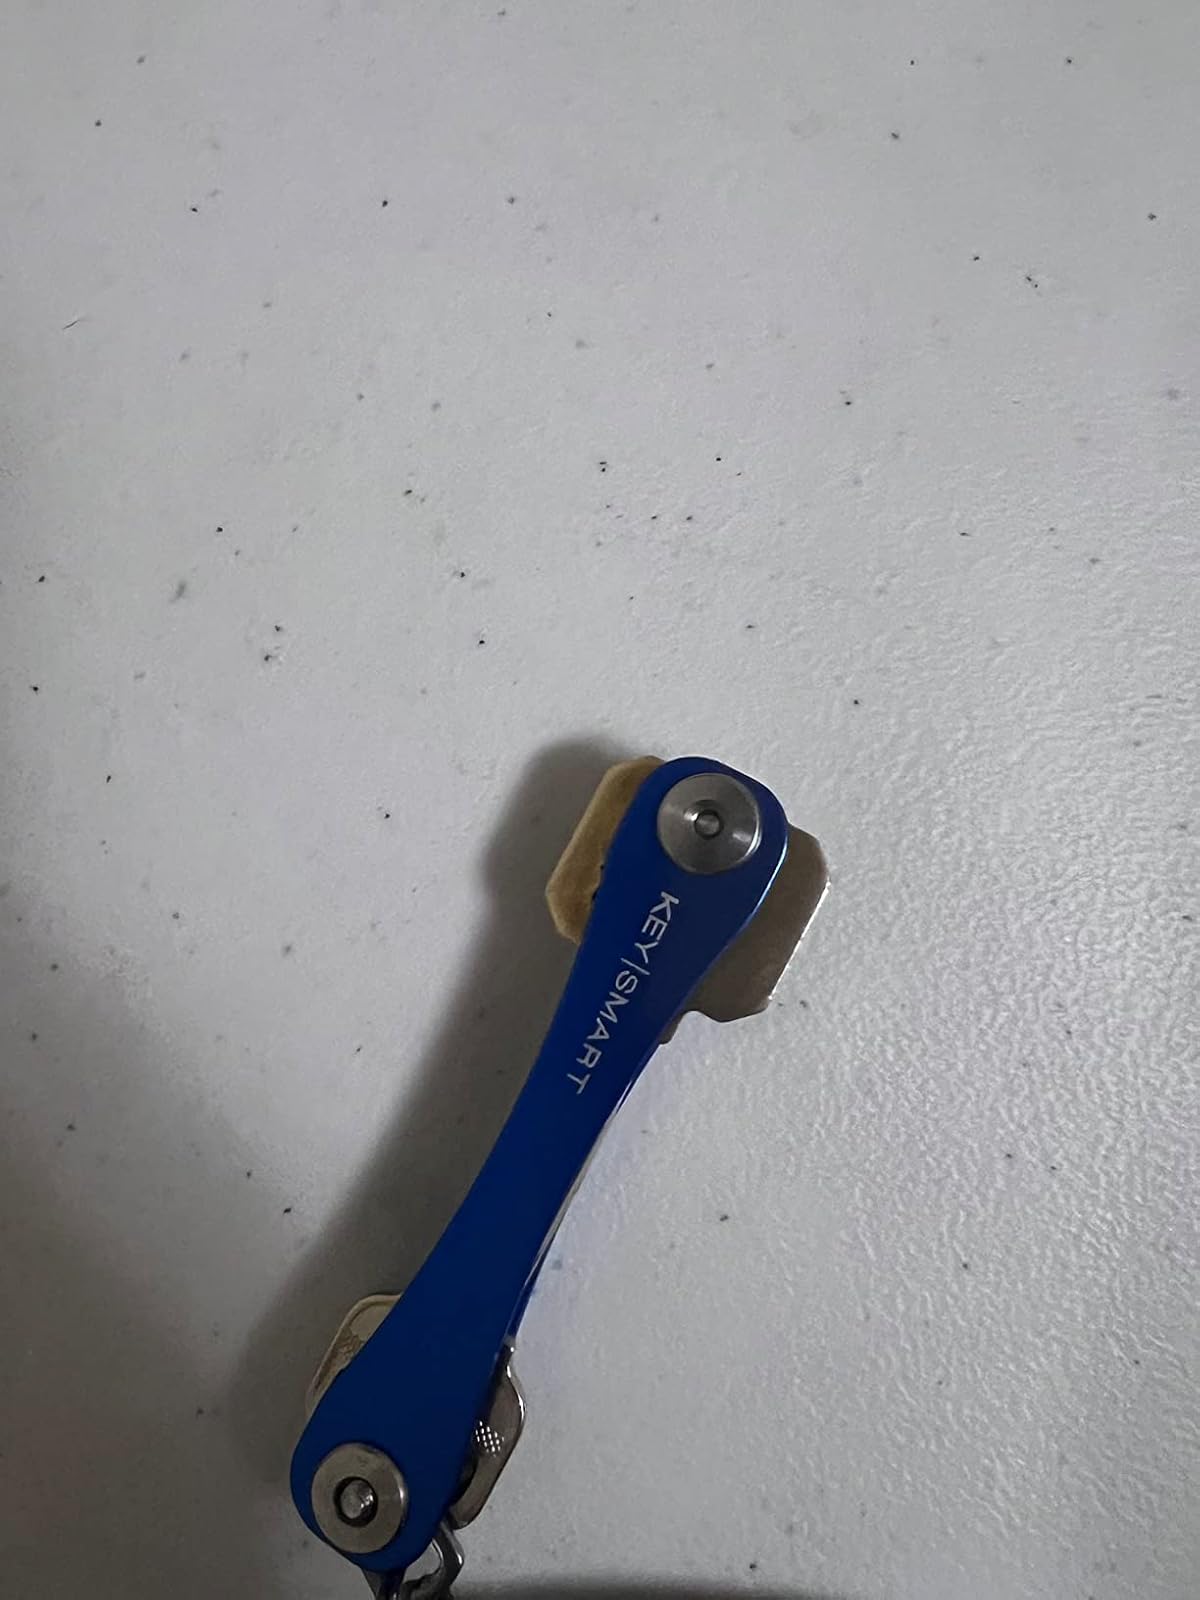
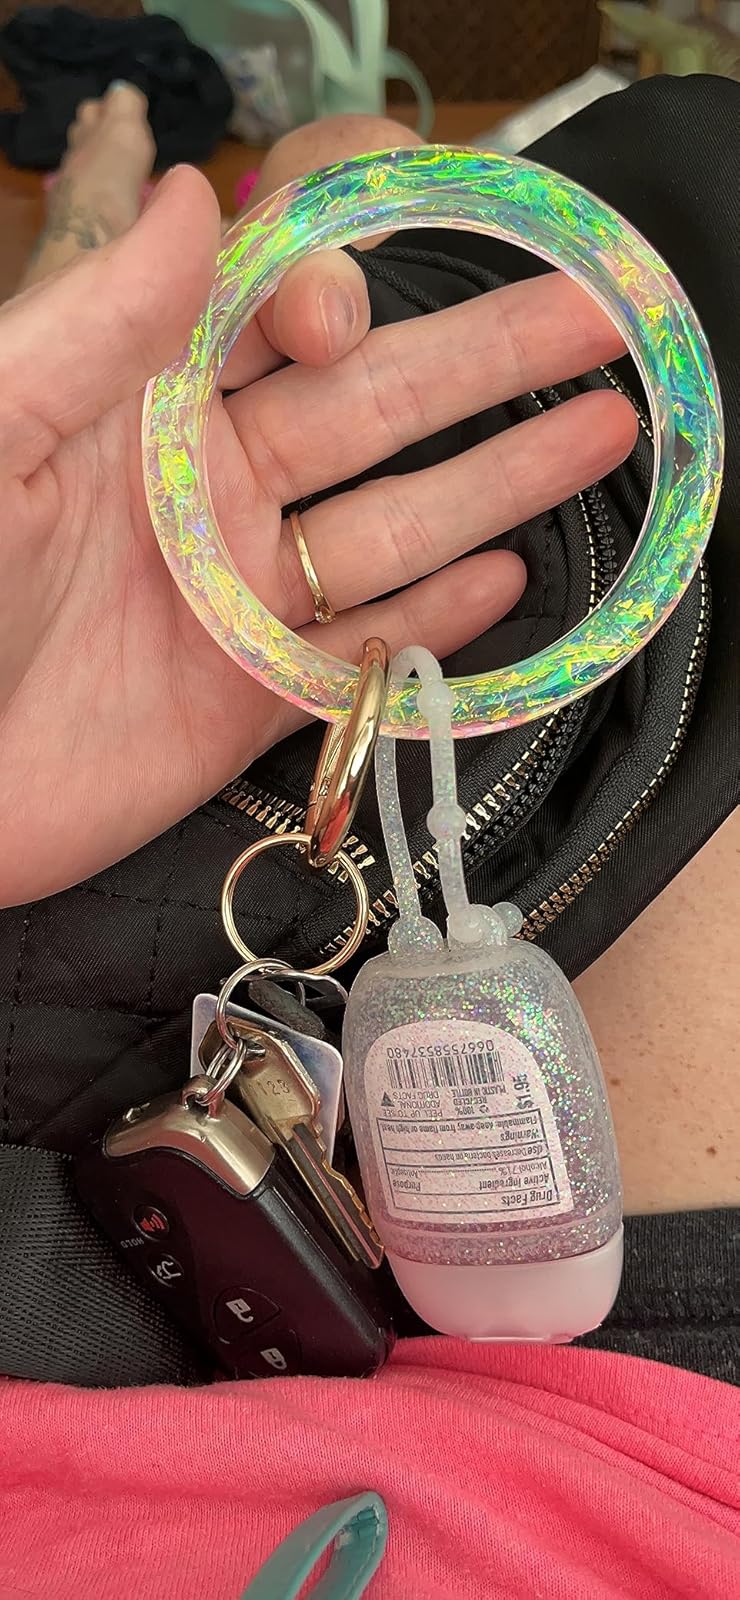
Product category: accessories_keychain
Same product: no